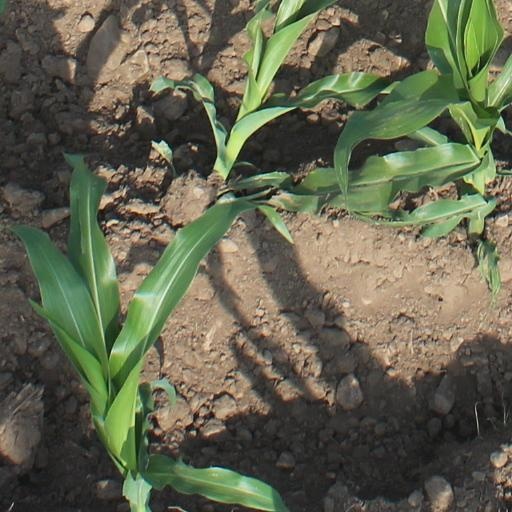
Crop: maize; corn